Nicholas Lander

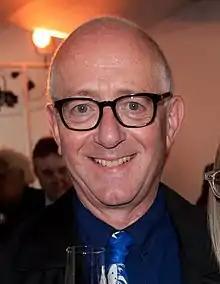
Nicholas Lander at "Financial Times" 125th Anniversary Party, London, in June 2013

Lander studied at Manchester Grammar School, Jesus College, Cambridge, and Manchester Business School.